Konzōji Station

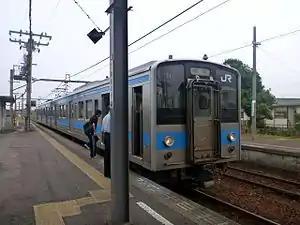
Konzōji Station in 2016

is a passenger railway station located in the city of Zentsūji, Kagawa Prefecture, Japan. It is operated by JR Shikoku and has the station number "D13".